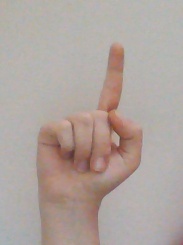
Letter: bb